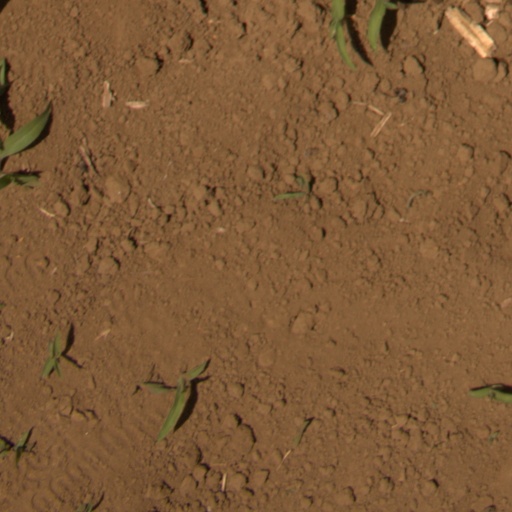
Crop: Jerusalem artichoke